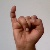
The image shows a hand gesture representing the letter 'I' in Indian Sign Language.